Republic of Venice

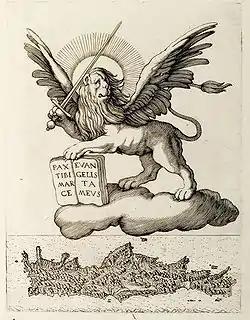
The siege of Candia, during the Cretan War, was from 1648 to 1669 the second longest siege in history

Pietro II Orseolo gave a notable boost to Venetian commercial expansion by stipulating new commercial privileges with the Holy Roman Empire and the Byzantine Empire. In addition to diplomacy, the doge resumed the war against the Narentan pirates that began in the 9th century and in the year 1000 he managed to subjugate the coastal cities of Istria and Dalmatia. The Great Schism of 1054 and the outbreak of the investiture struggle in 1073 marginally involved Venetian politics which instead focused its attention on the arrival of the Normans in southern Italy. The Norman occupation of Durrës and Corfu in 1081 pushed the Byzantine Empire to request the aid of the Venetian fleet which, with the promise of obtaining extensive commercial privileges and reimbursement of military expenses, decided to take part in the Byzantine-Norman wars. The following year, Emperor Alexios I Komnenos granted Venice the chrysobol, a commercial privilege that allowed Venetian merchants substantial tax exemptions in numerous Byzantine ports and the establishment of a Venetian neighbourhood in Durrës and Constantinople. The war ended in 1085 when, following the death of the leader Robert Guiscard, the Norman army abandoned its positions to return to Puglia.